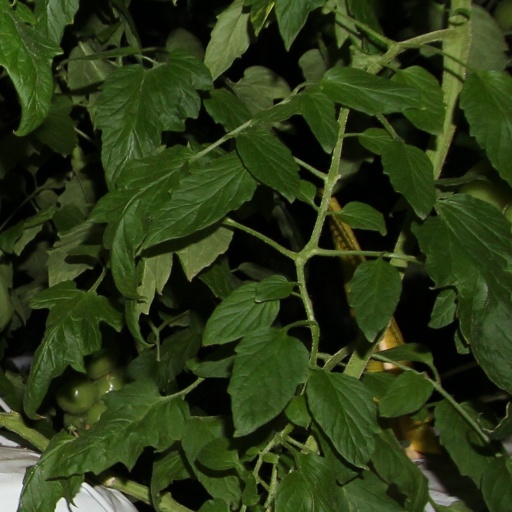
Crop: tomato